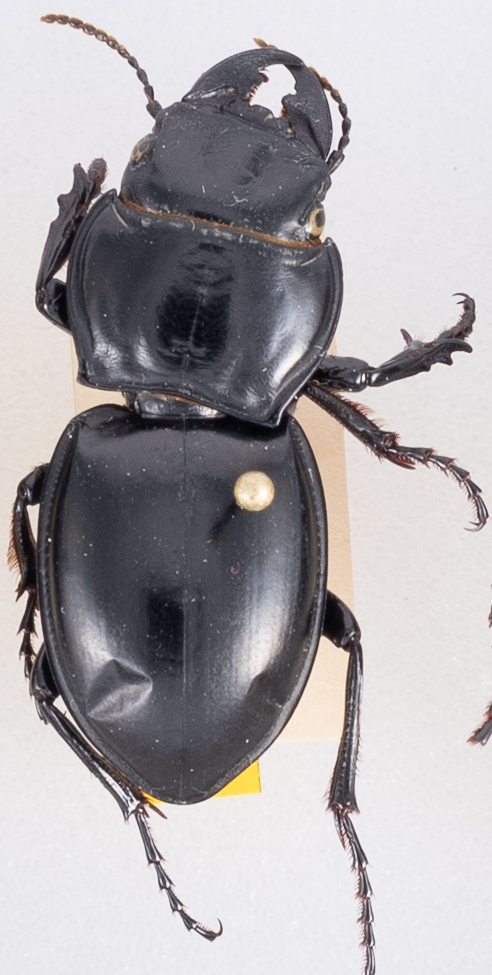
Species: Pasimachus californicus
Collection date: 2019-09-09
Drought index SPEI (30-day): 1.594
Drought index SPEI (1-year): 1.69
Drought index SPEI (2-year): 1.13